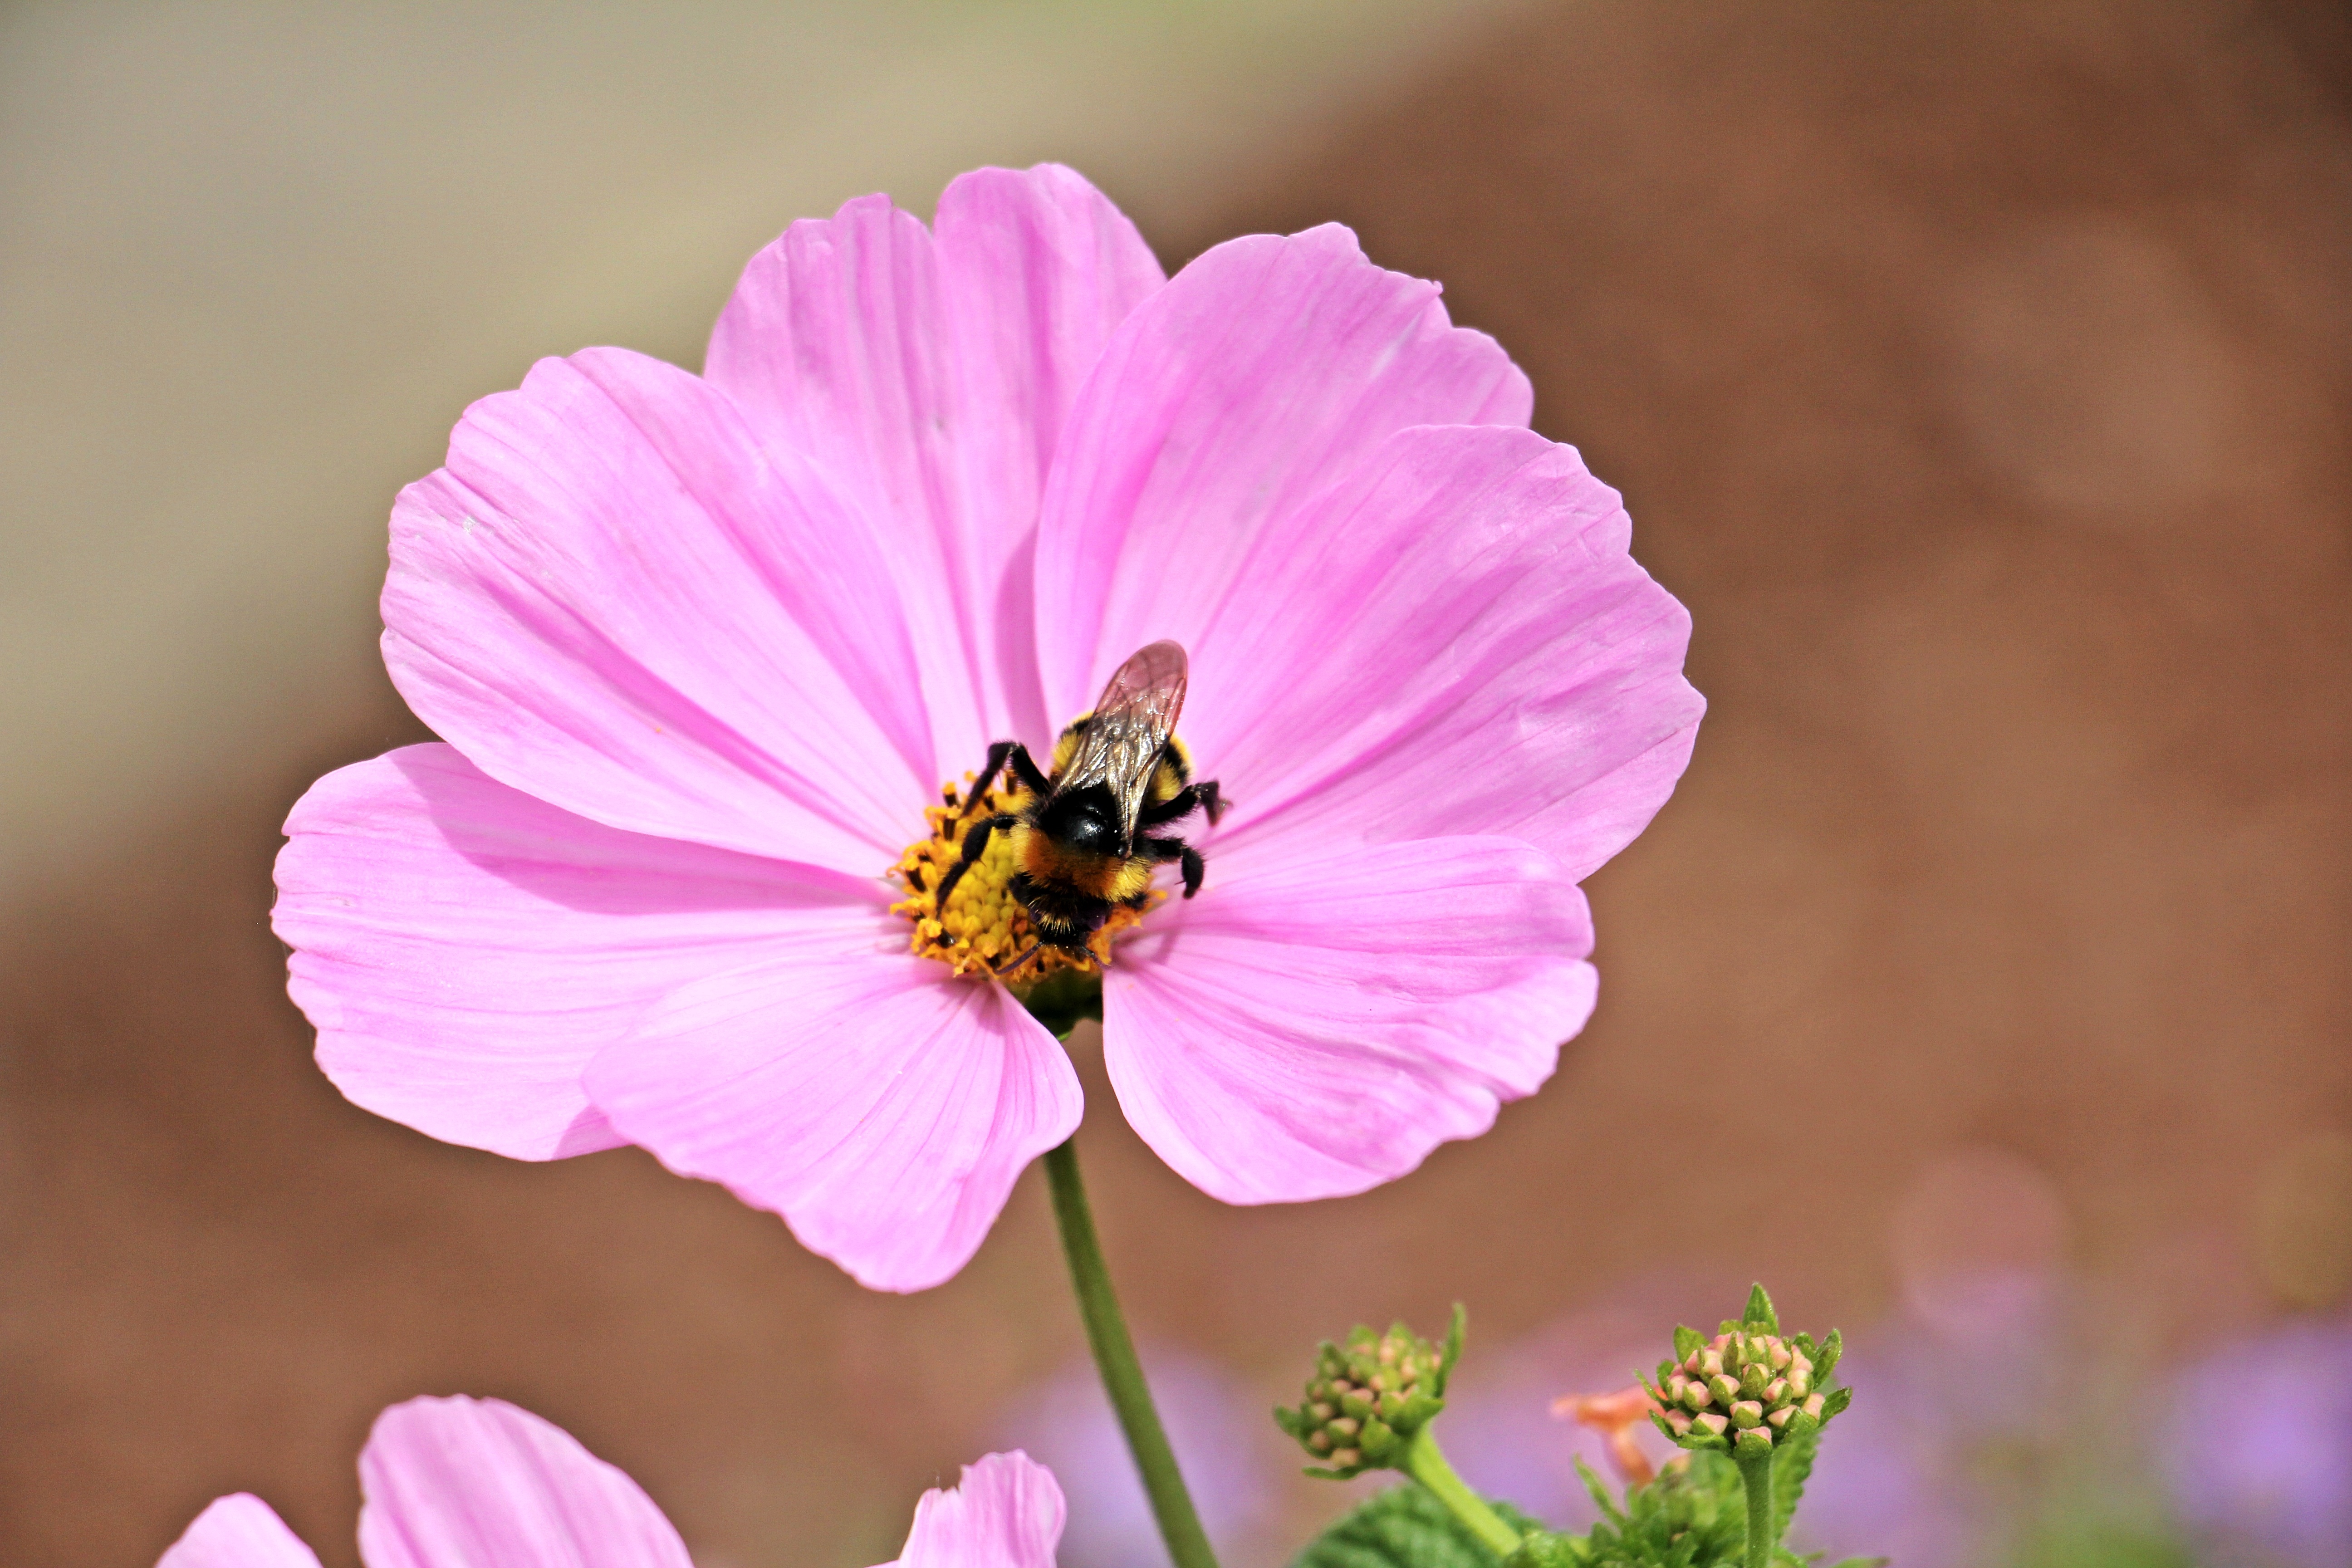
nature, blossom, plant, photography, cosmos, flower, petal, bloom, summer, pollen, spring, insect, pink, flora, invertebrate, wildflower, close up, bee, hummel, nectar, pink flower, macro photography, flowering plant, daisy family, cosmea bipinnata, annual plant, land plant, garden cosmos